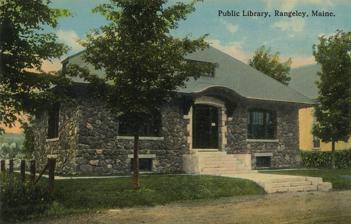
Building: Rangeley Public Library
Country: United States of America
Year built: 1909
United States historic place Rangeley Public Library U.S. National Register of Historic Places Rangeley Public Library from a 1912 postcard Location in Maine Show map of Maine Location in United States Show map of the United States Location Lake Street, Rangeley, Maine Coordinates 44°57′53″N 70°38′38″W / 44.964722°N 70.643889°W / 44.964722; -70.643889 Built 1909 Architect Ambrose Walker Architectural style Romanesque Revival NRHP reference No. 78000161 Added to NRHP 1978 The Rangeley Public Library is located at 7 Lake Street in Rangeley , Maine .  The library is privately owned by the non-profit Rangeley Library Association, and is open to the general public.  It is located in an architecturally distinguished Romanesque Revival building designed by New York City architect Ambrose Walker and built in 1909, with a major addition in 2002.  The building was listed on the National Register of Historic Places in 1978. Architecture and history The library is set on the west side of Lake Street in the main village of Rangeley, a short distance south of Main Street ( Maine State Route 4 ).  Its original main block is a rectangular structure, 1 + 1 ⁄ 2 stories in height with a full basement.  It has a hip roof of metal and slate, walls of local fieldstone trimmed with granite, and a granite foundation.  The front (east-facing) facade is three bays wide, with the entrance recessed in the center bay under an arch that extends into the roof line, adding an eyebrow.  The flanking bays each have a large 12-over-12 window with flanking narrow 6-over-6 windows, set in large arched openings with granite sills.  The sides of the building have similar windows.  The interior of the original portion has retained a significant amount of original woodwork and decoration. A major addition, added in 2002, extends from the rear of the building. Rangeley's first library consisted of a donated set of books housed in a local retail establishment.  The Rangeley Library Association was founded in 1907 to establish a permanent home and collection.  The Romanesque Revival building was designed by New York City architect Ambrose Walker and dedicated in 1909; it is built entirely out of Maine materials, the fieldstone being locally sourced and the granite coming from North Jay .  The library possessed a collection of 12,000 volumes in 1978, and now has more than 23,000. See also National Register of Historic Places listings in Franklin County, Maine References